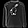
Label: Pullover